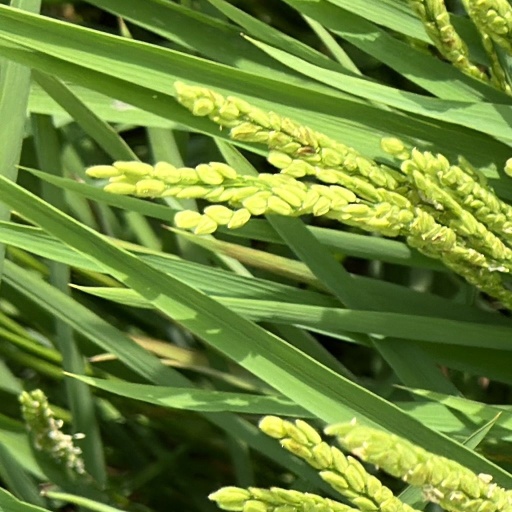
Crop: rice